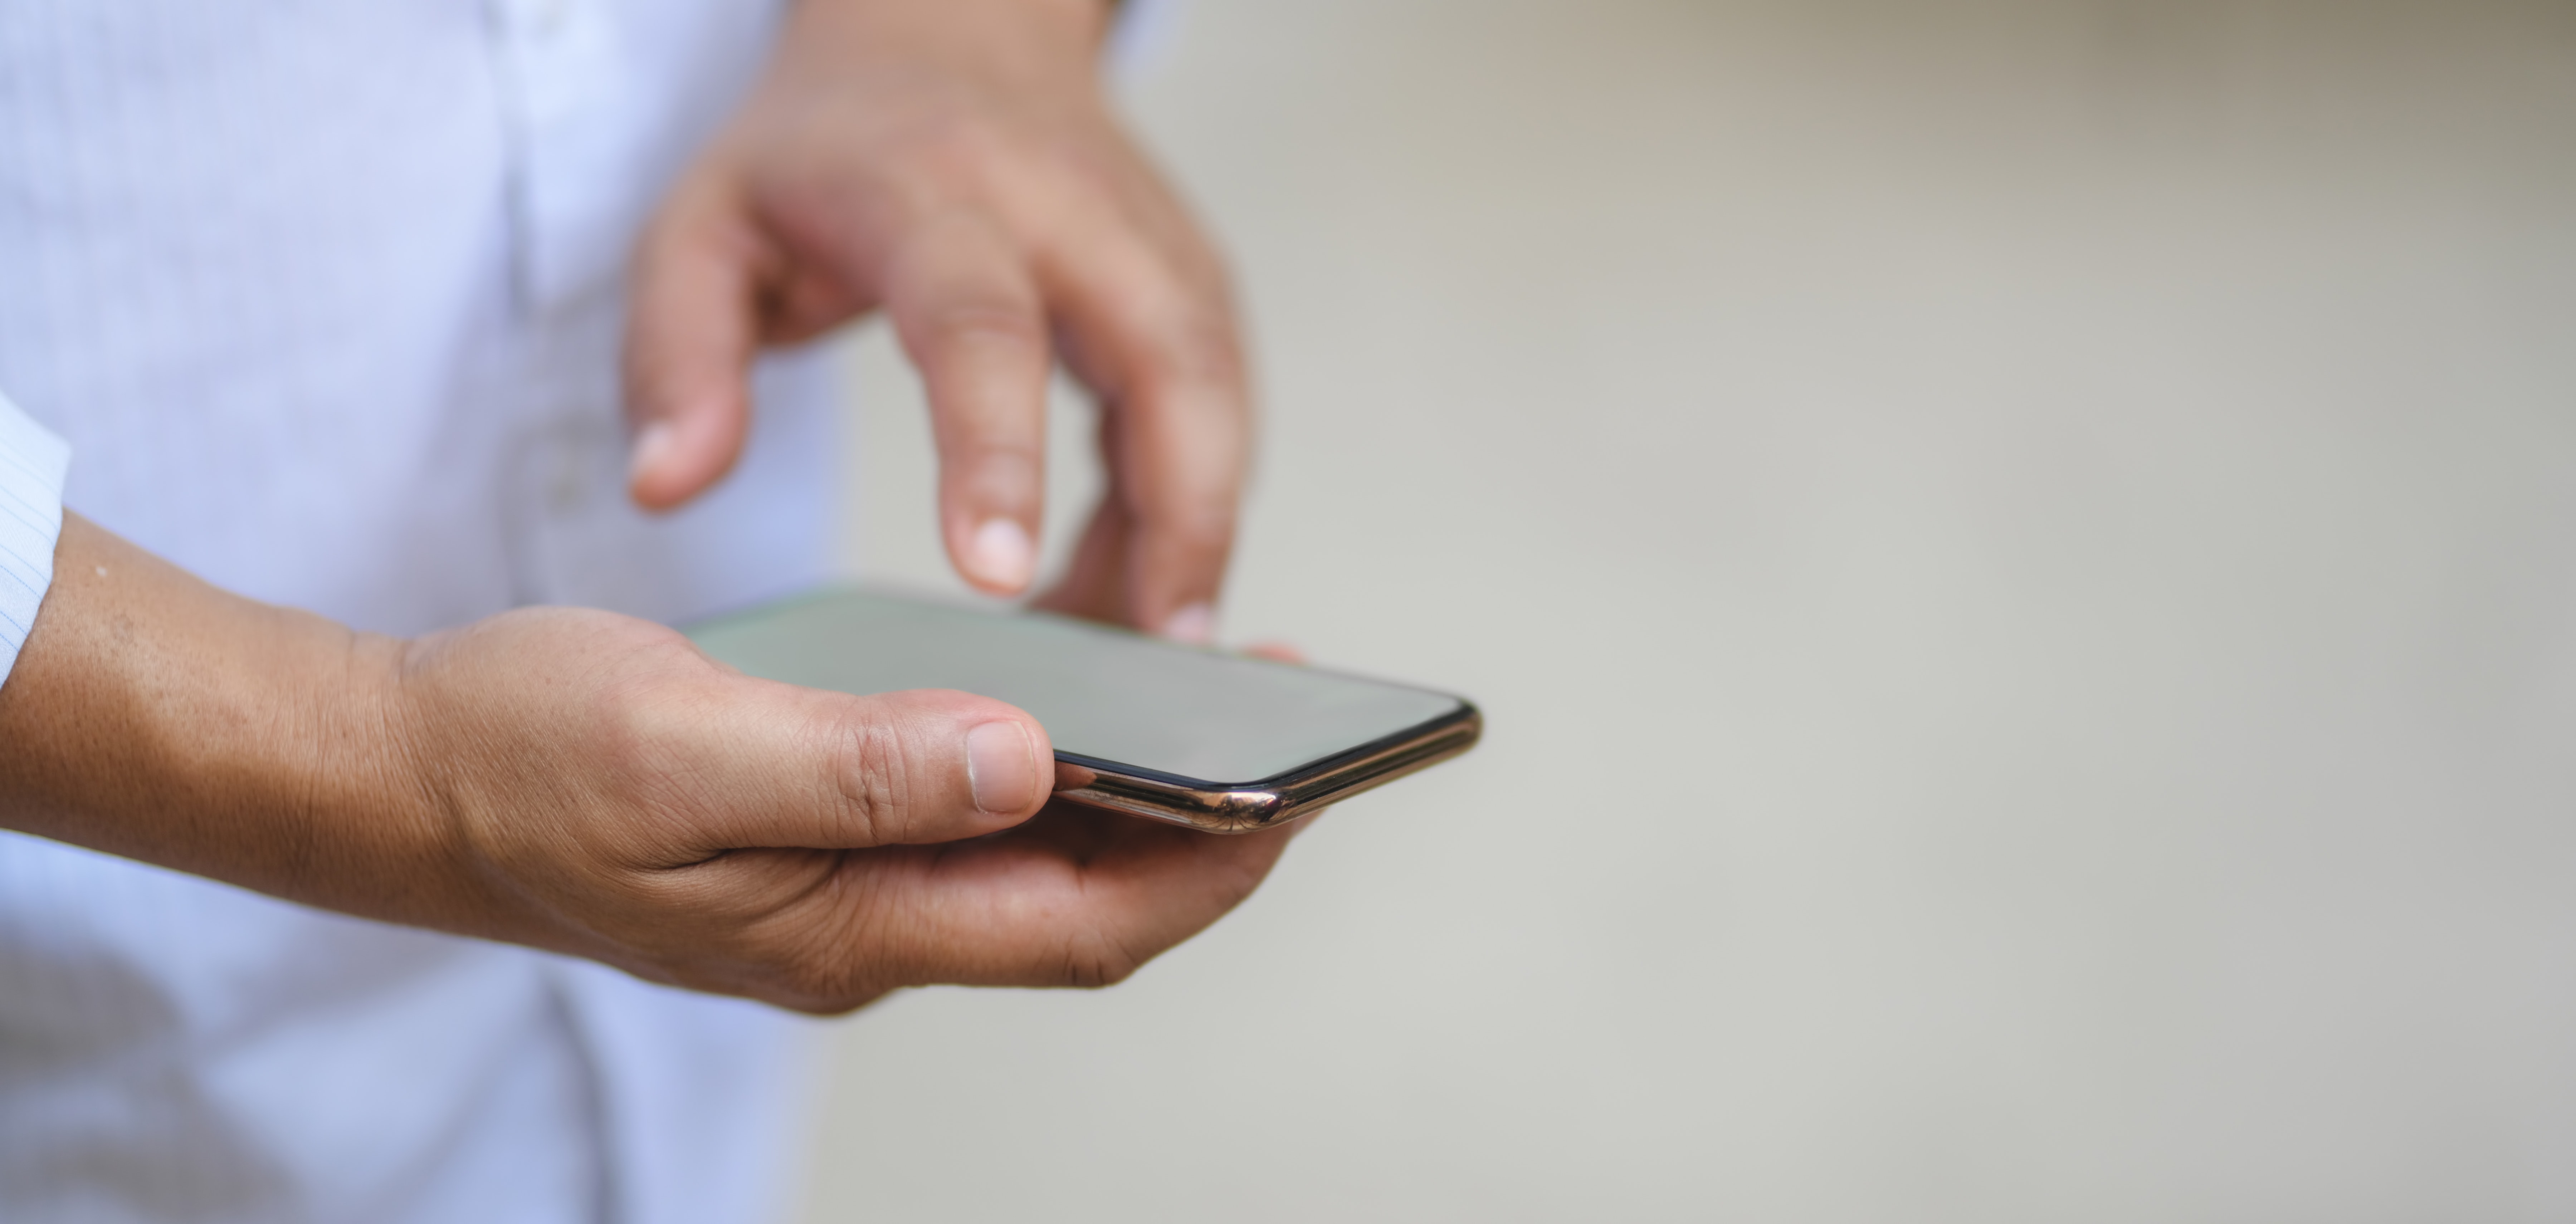
phone, gadget, hand, mobile phone, smartphone, technology, electronic device, finger, communication device, nail, portable communications device, tablet computer, gesture